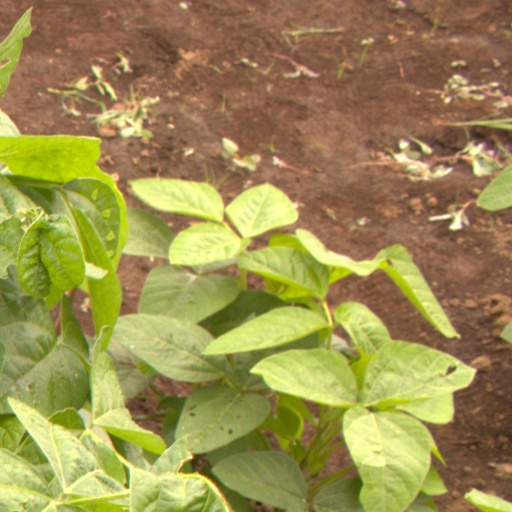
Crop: soybean